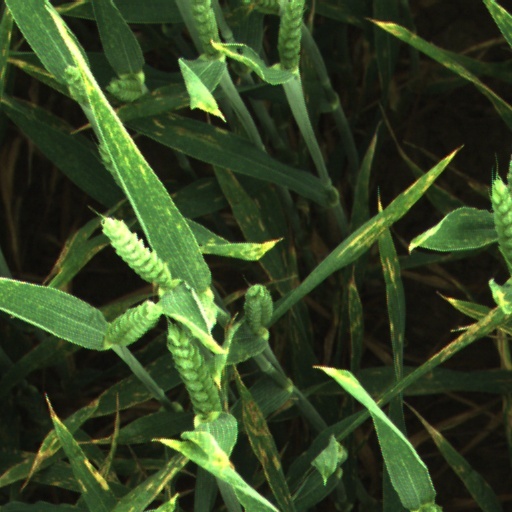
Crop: wheat